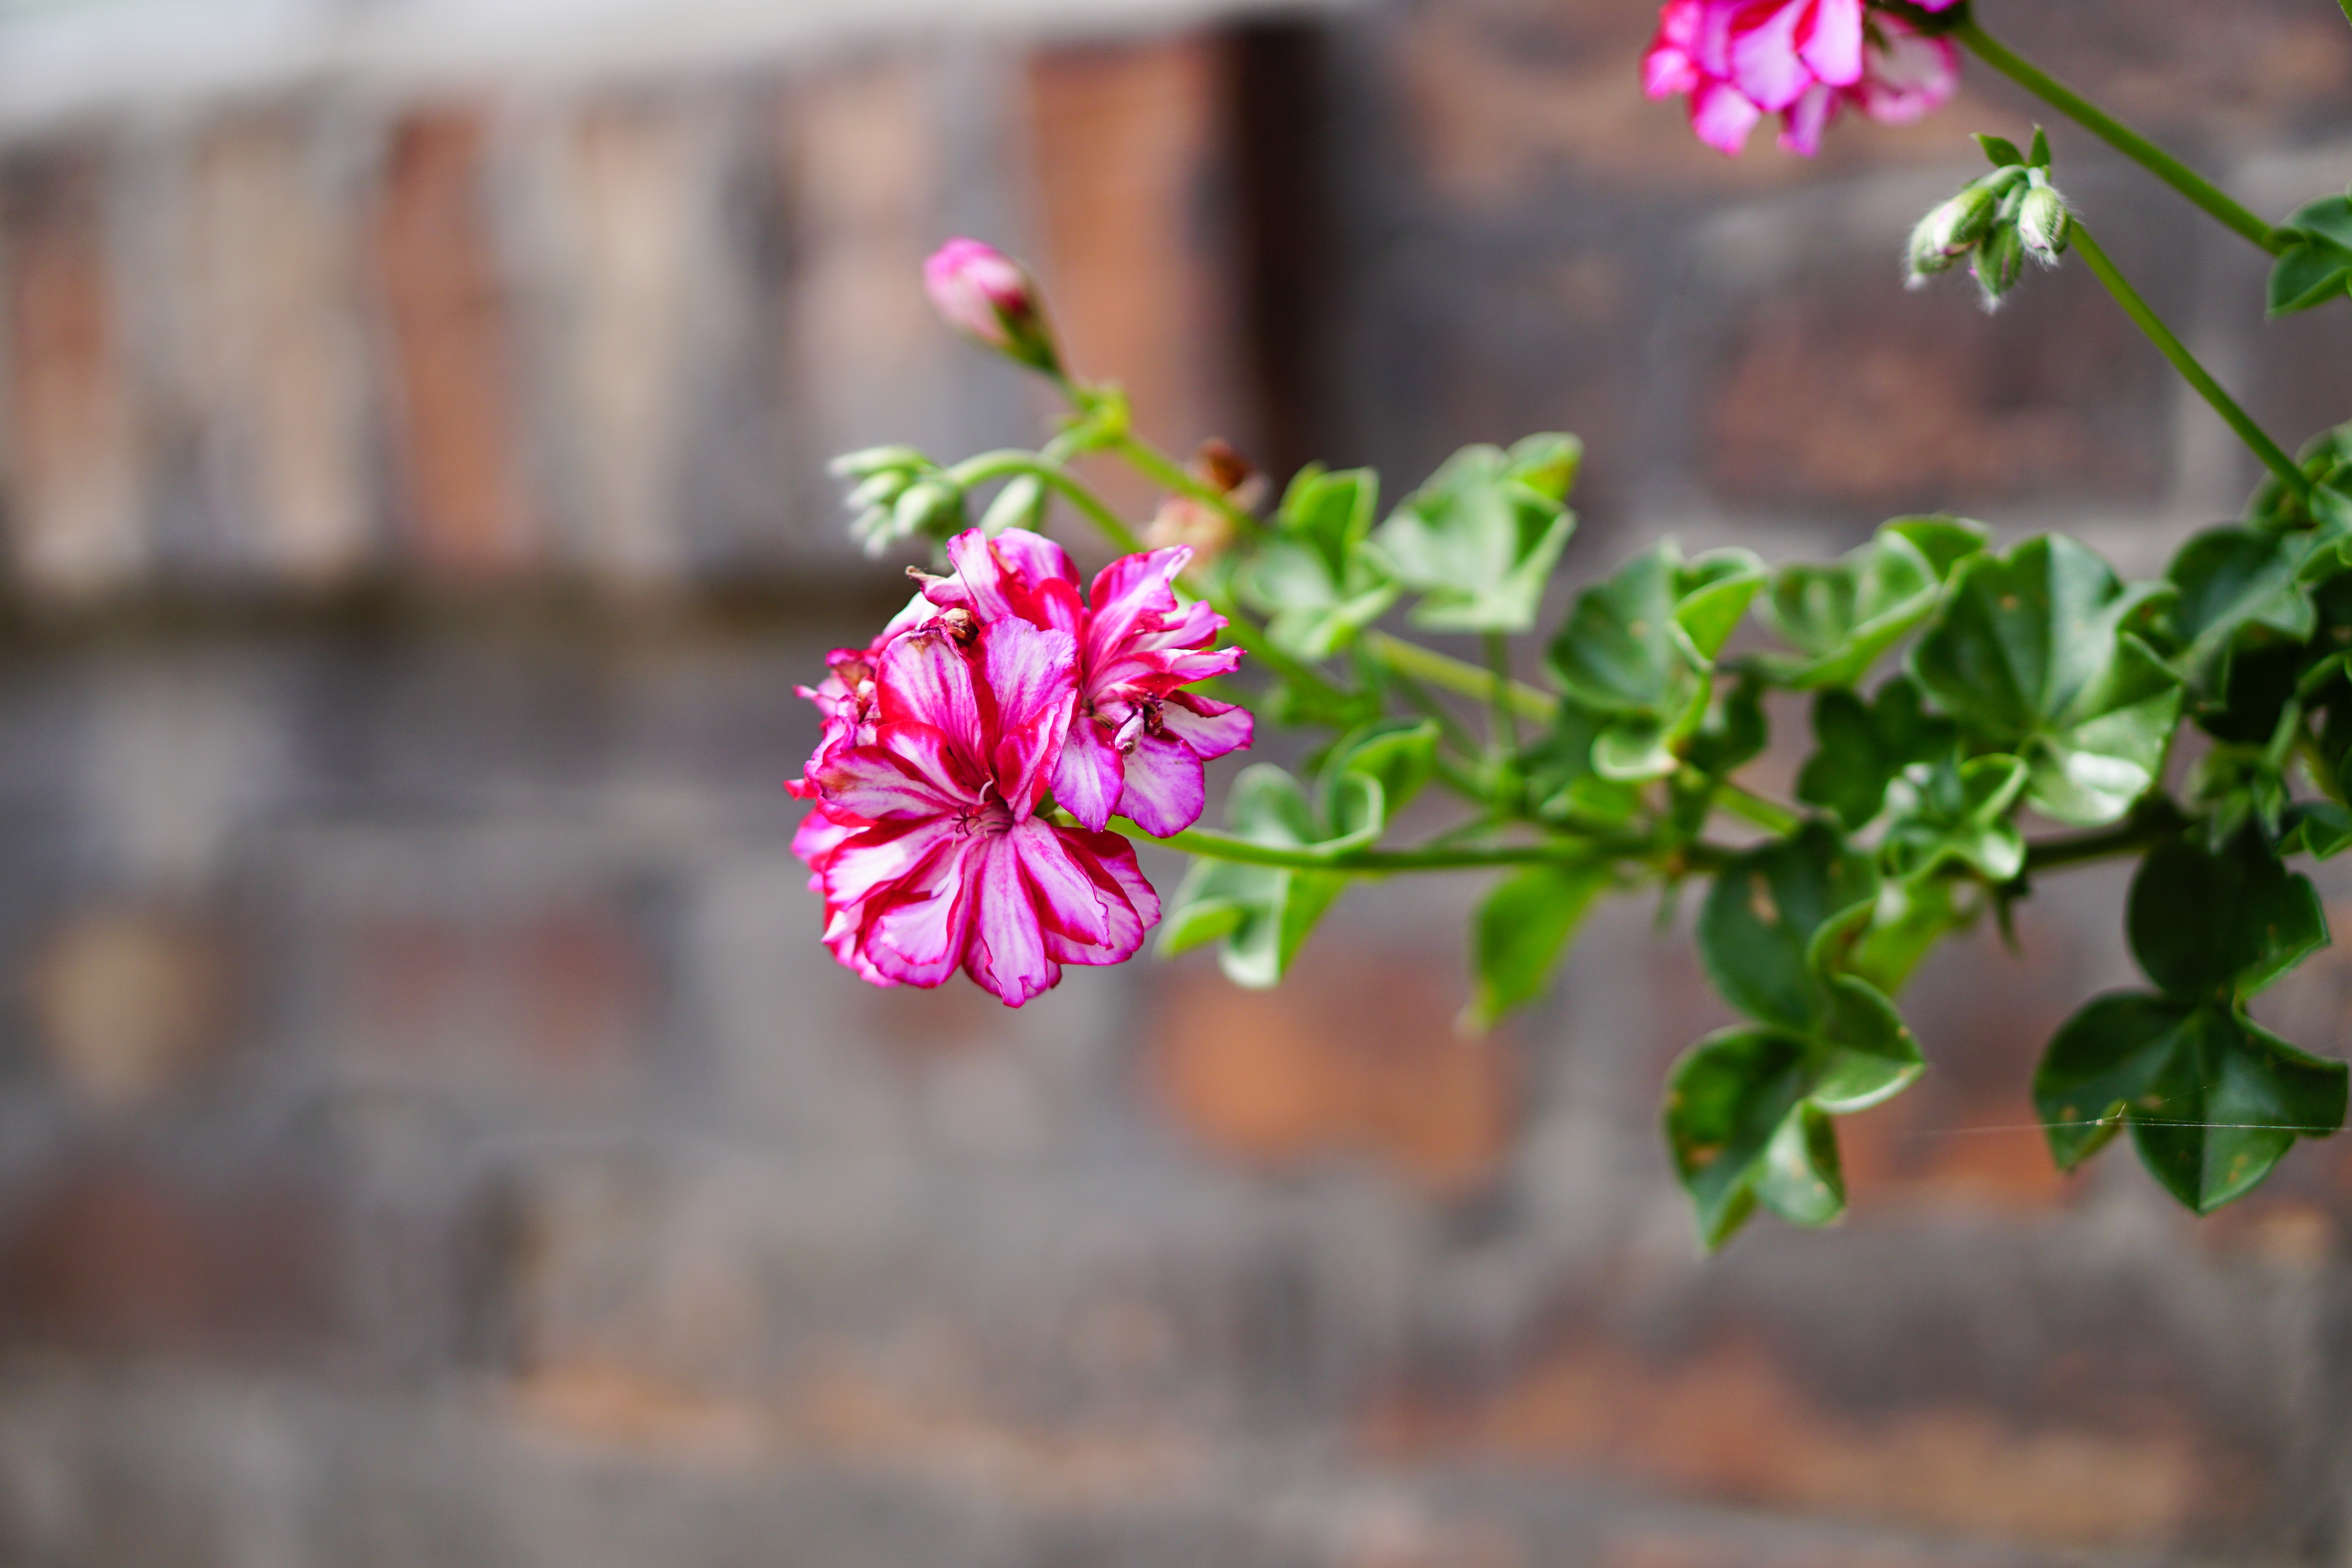
nature, branch, blossom, plant, leaf, flower, petal, bloom, live, spring, green, red, autumn, botany, garden, pink, close, flora, season, botanical, wildflower, flowers, close up, geranium, shrub, botanical garden, bud, pink flower, macro photography, flowering plant